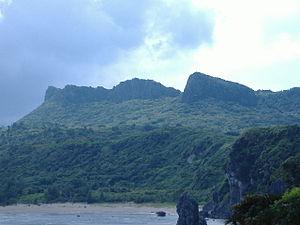
Tokudaia muenninki est une espèce de rongeurs de famille des Muridae, du genre Tokudaia, endémique de l'île d'Okinawa, au Japon. Tokudaia muenninki se rencontre dans les forêts tempérées de Yanbaru, au nord de l'île, à 300 mètres d'altitude.